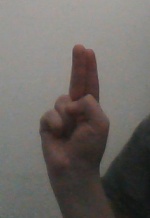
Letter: taa